Kelly Lee Owens

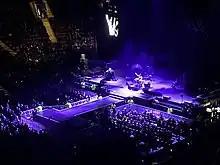
Owens opening for Depeche Mode at Scotiabank Arena, April 2023.

Kelly Lee Owens (born 24 August 1988) is a Welsh electronic musician and producer. She released her self-titled debut album in March 2017 to critical praise. Her sophomore album, "Inner Song", was released in August 2020, followed by "LP.8" in April 2022 and "Dreamstate" in October 2024.